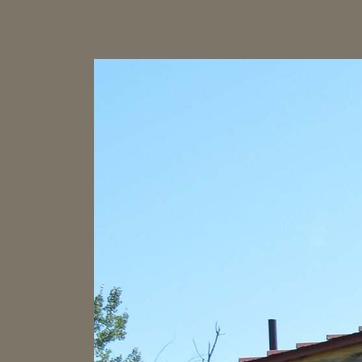
Material: sky